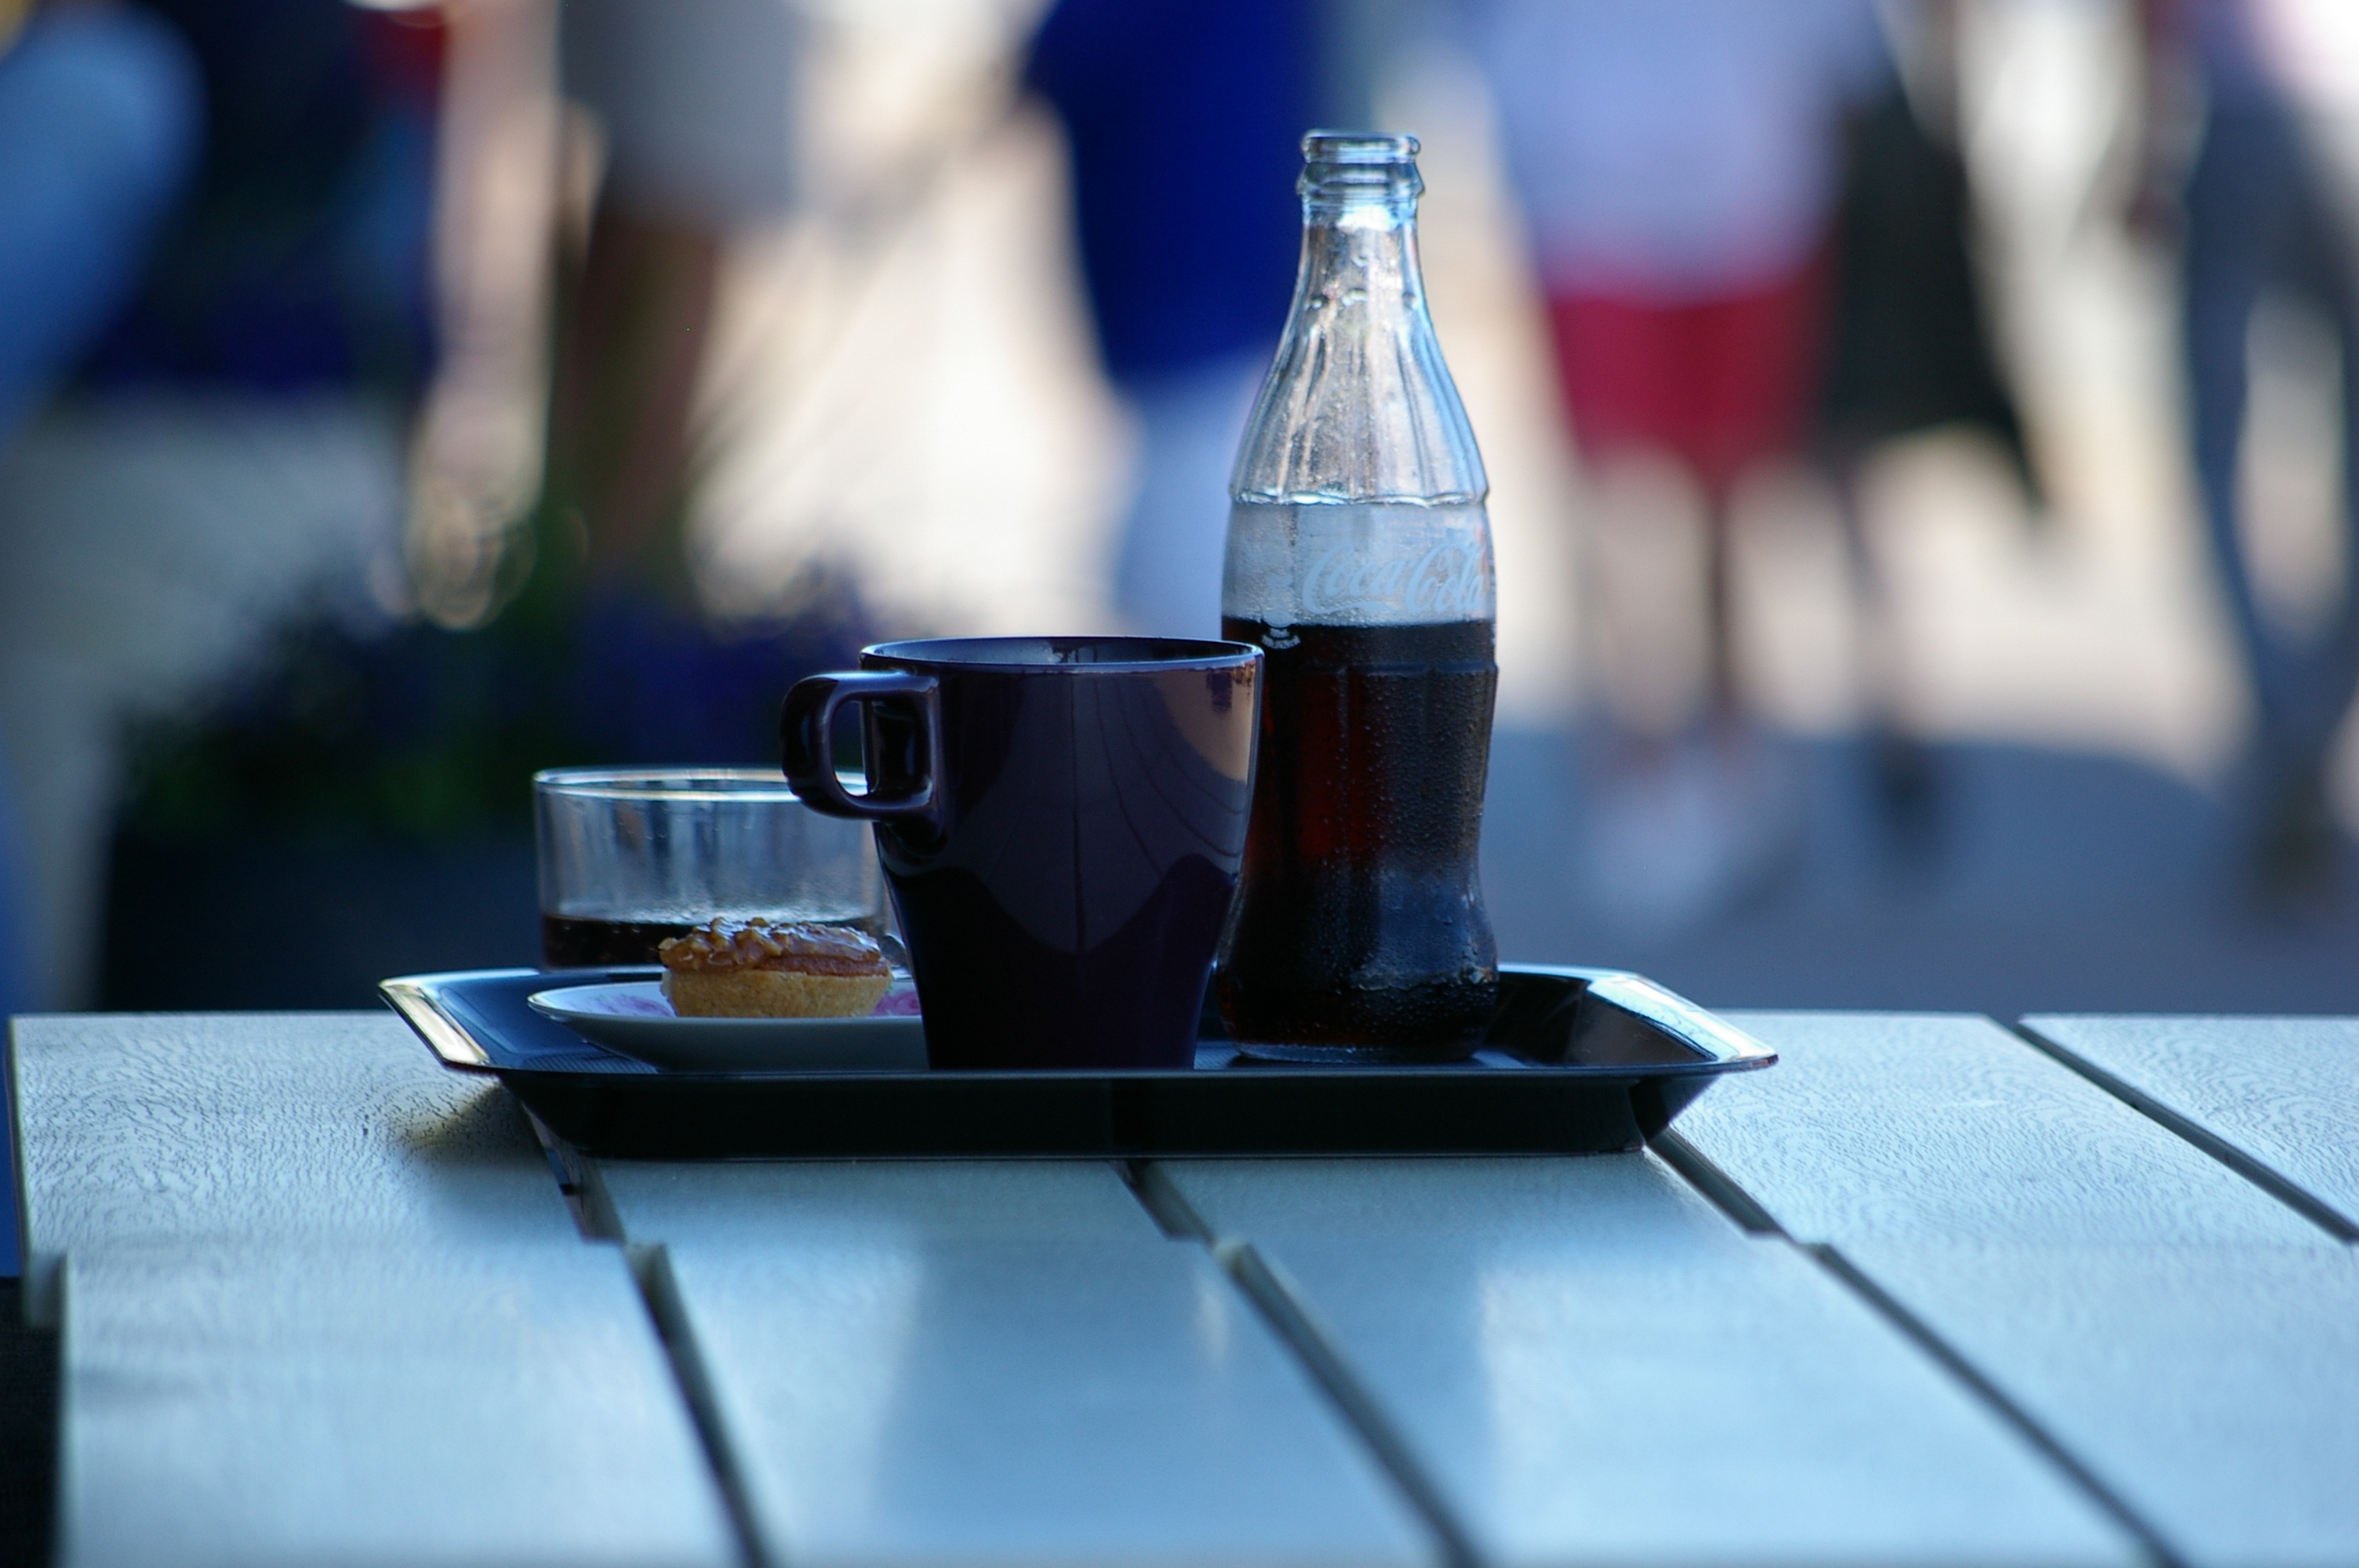
cafe, cup, cocacola, drink, blue, pause, coffee break, sense